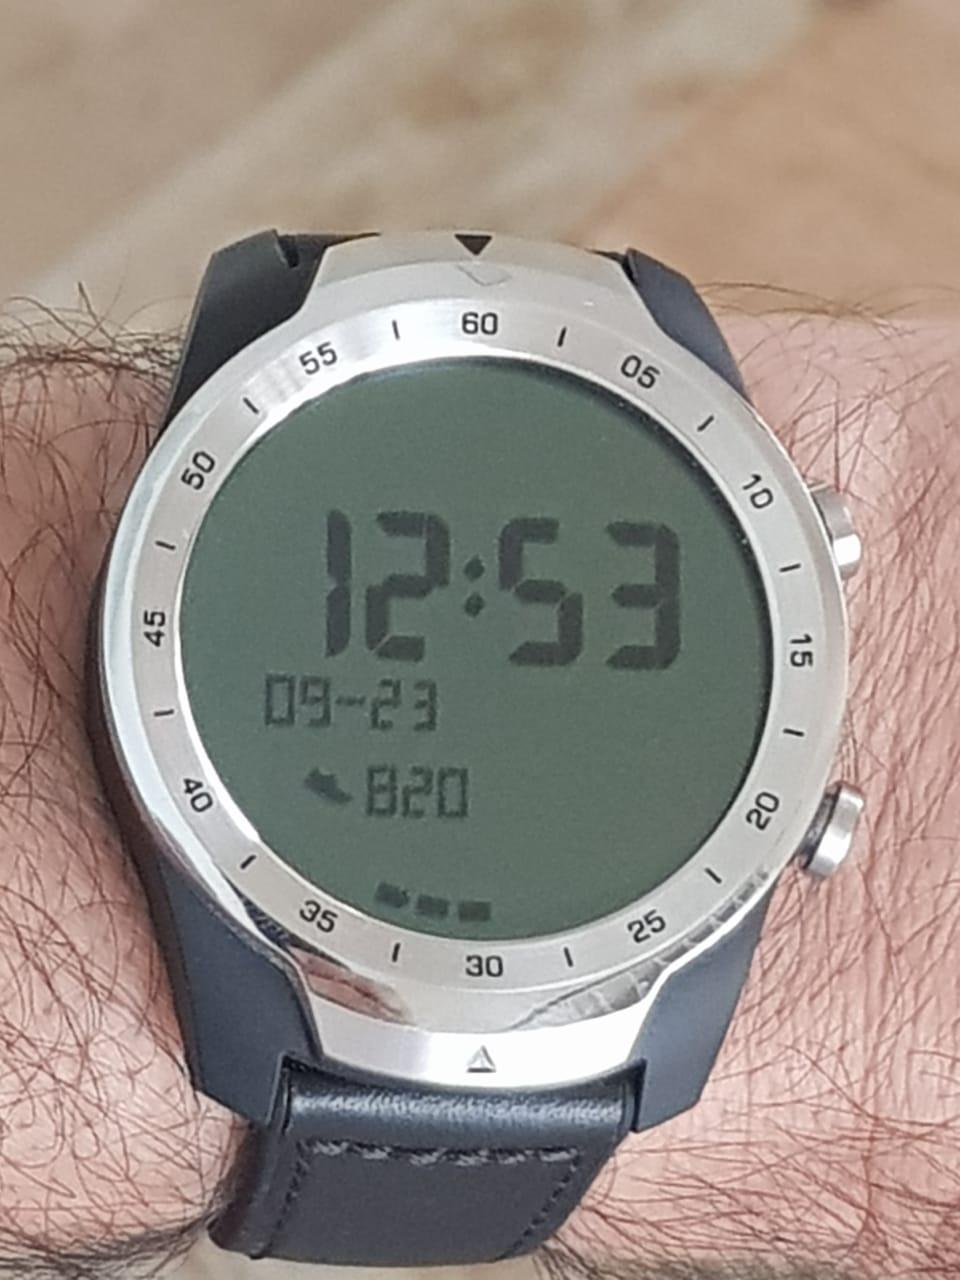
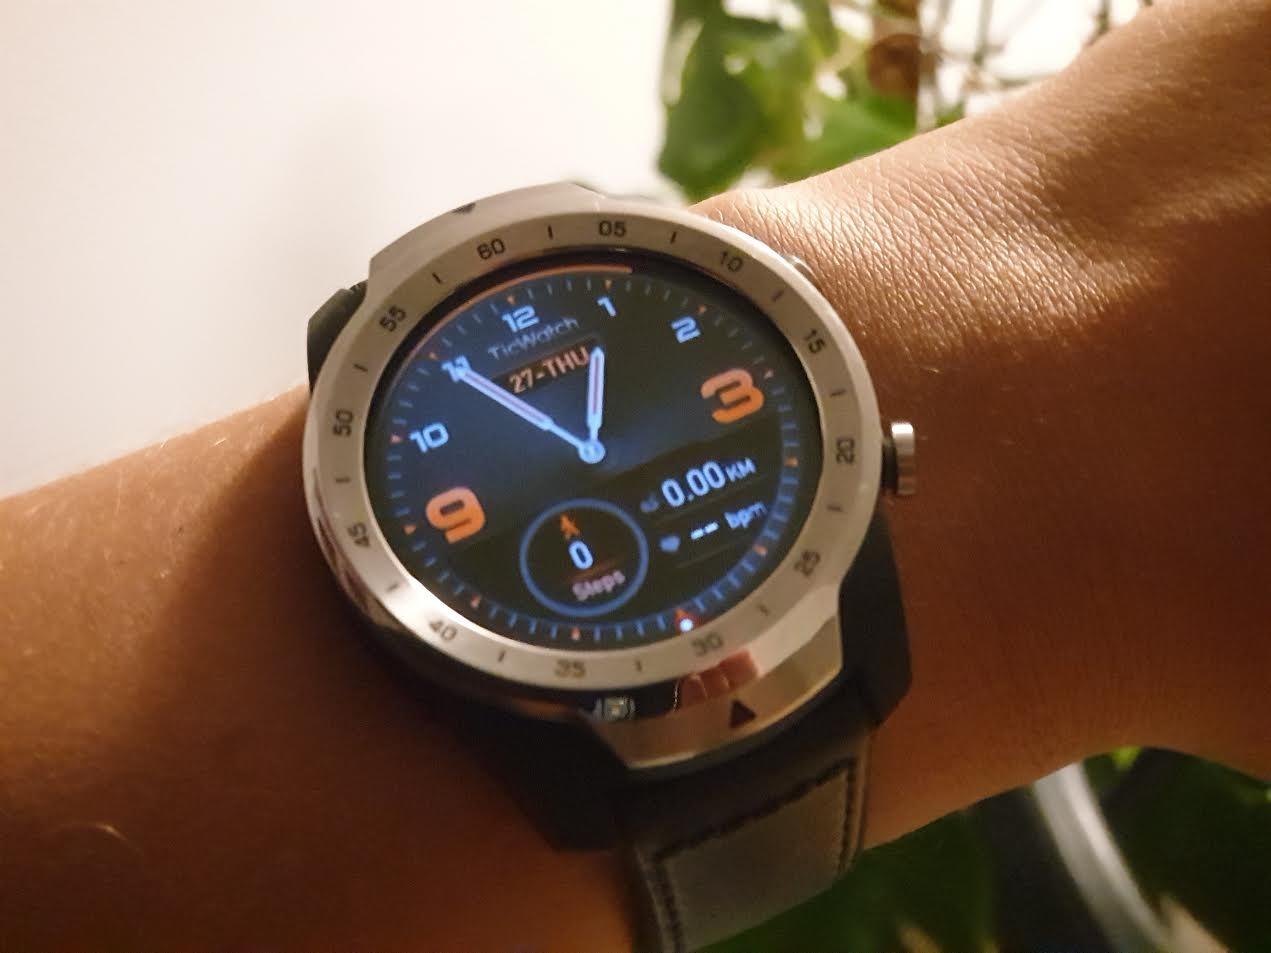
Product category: smartwatch
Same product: yes